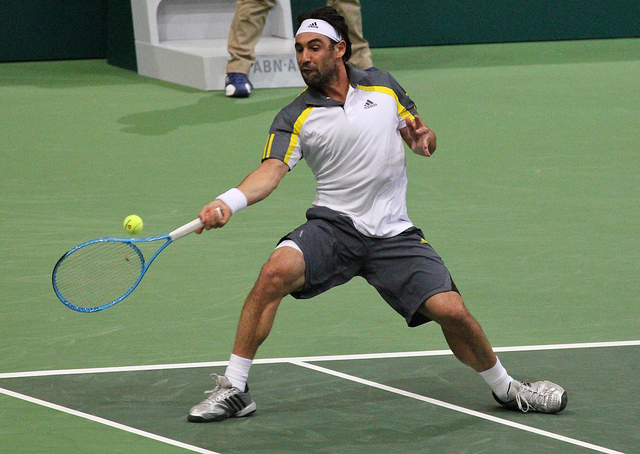
một người đàn ông đang dùng vợt để đánh quả bóng tennis